Contrade of Siena

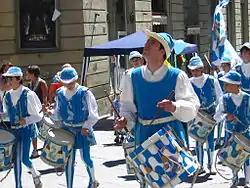
In the summer, as excitement for the "Palio" builds, it is customary for members of the various "contrade" to dress in ceremonial garb and parade through the city in the Corteo Storico.

The "contrade" districts were set up in the Middle Ages in order to supply troops to the many military companies that were hired to defend Siena as it fought to preserve its independence from Florence and other nearby city states. With the passage of time, however, the "contrade" have lost their administrative and military functions and have become areas of localised patriotism. The communities are held together by their histories, and the emotions and sense of civic pride of the residents. Their roles have broadened so that in the 21st century, every important event – baptisms, deaths, marriages, church holidays, victories at the Palio, even wine or food festivals – is celebrated only within one's own "contrada".